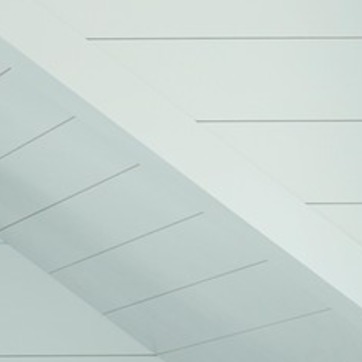
Material: painted